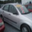
Label: automobile